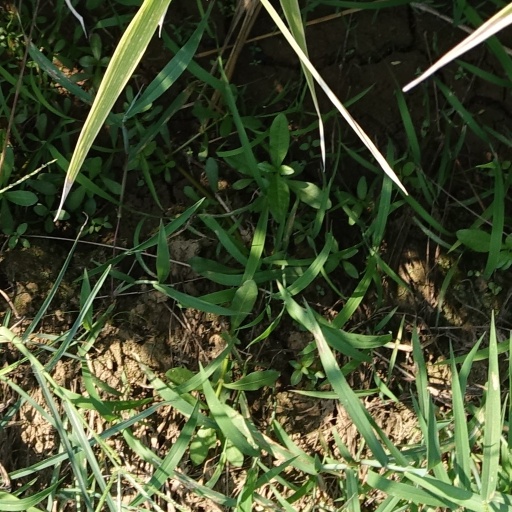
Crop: rice